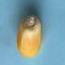
Maize quality: Good